Chak De! India

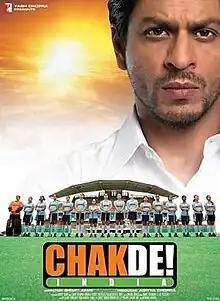
Theatrical release poster

Chak De! India (transl. Let’s go! India) is a 2007 Indian sports drama film directed by Shimit Amin and produced by Aditya Chopra under the Yash Raj Films banner. The film stars Shah Rukh Khan as Kabir Khan, a former captain of the Indian men's national field hockey team who, after being ostracised following a controversial defeat, returns years later to coach the Indian women's national field hockey team. The narrative follows Khan’s efforts to unite a team of sixteen disparate players from across India and lead them to international success.